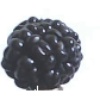
Label: Mulberry 1